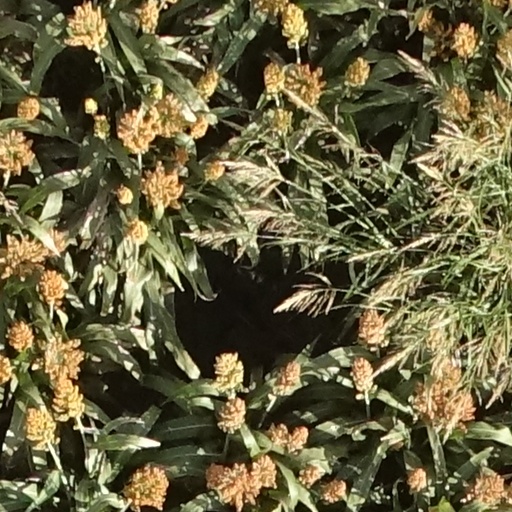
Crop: sorghum